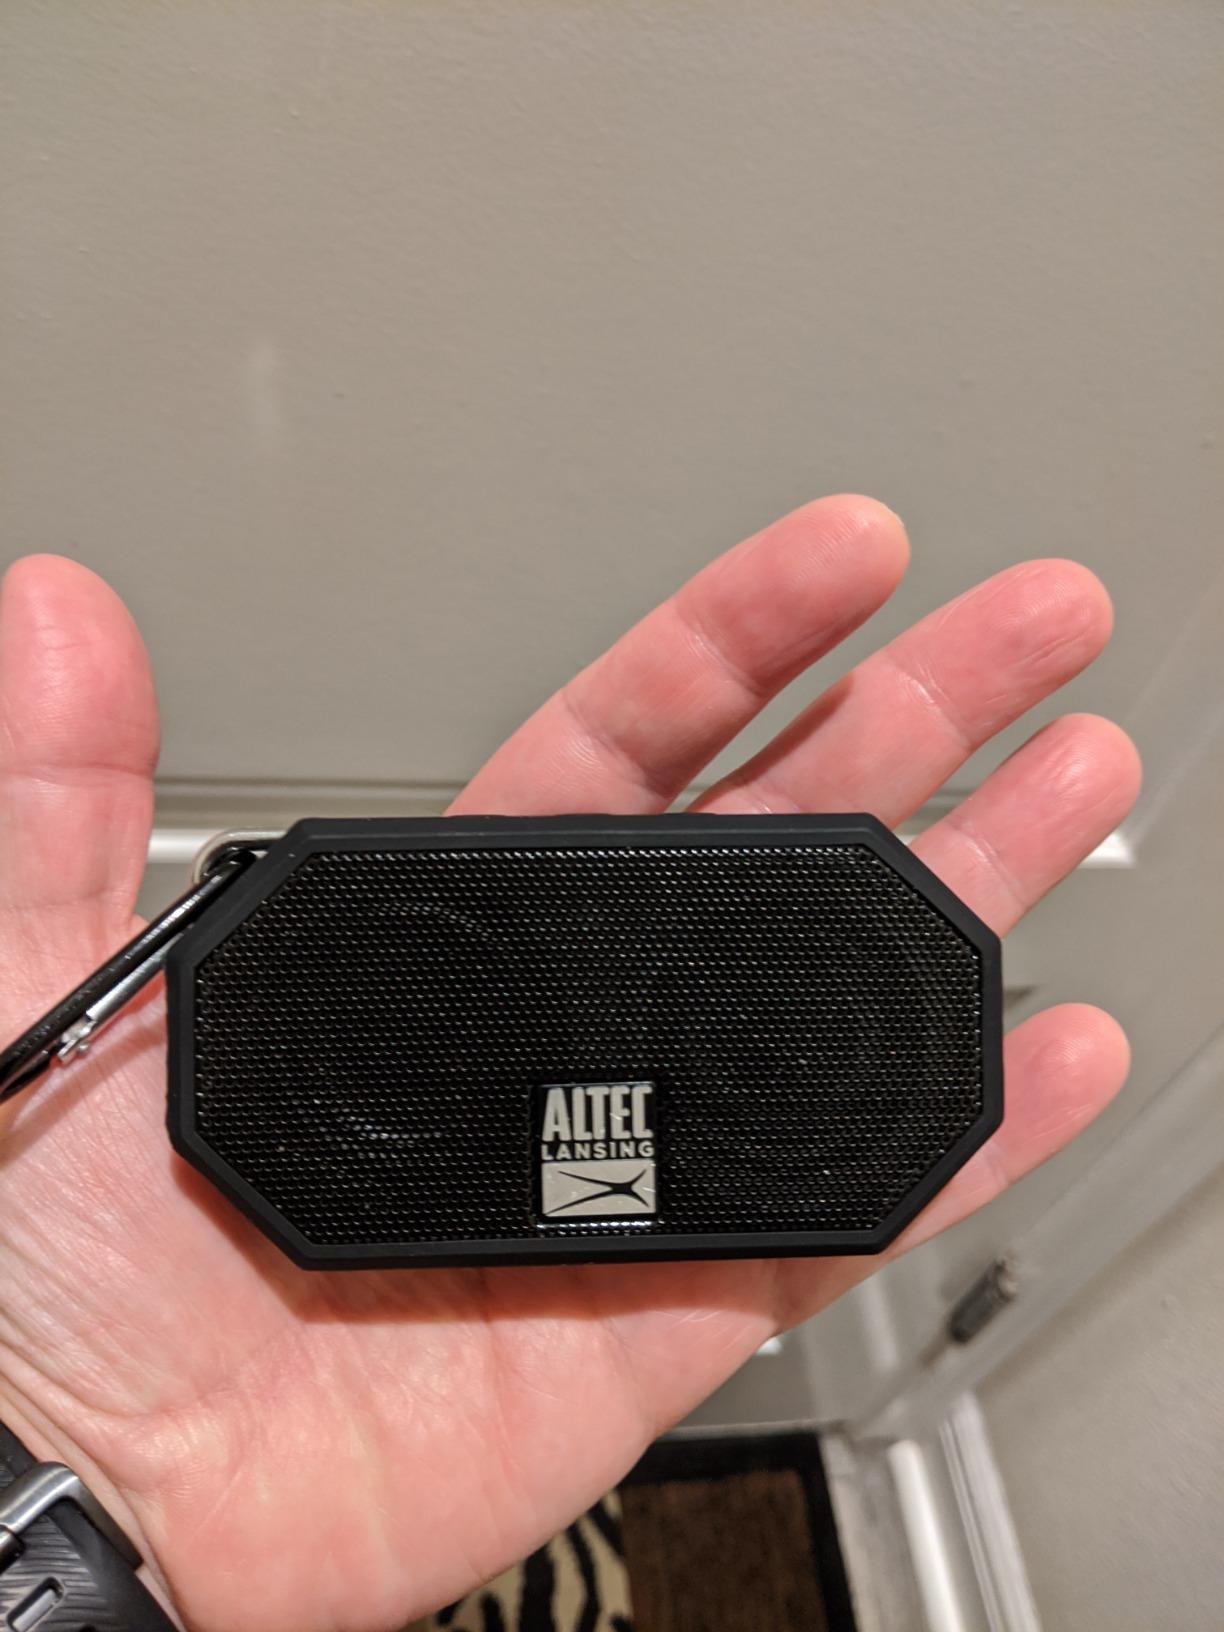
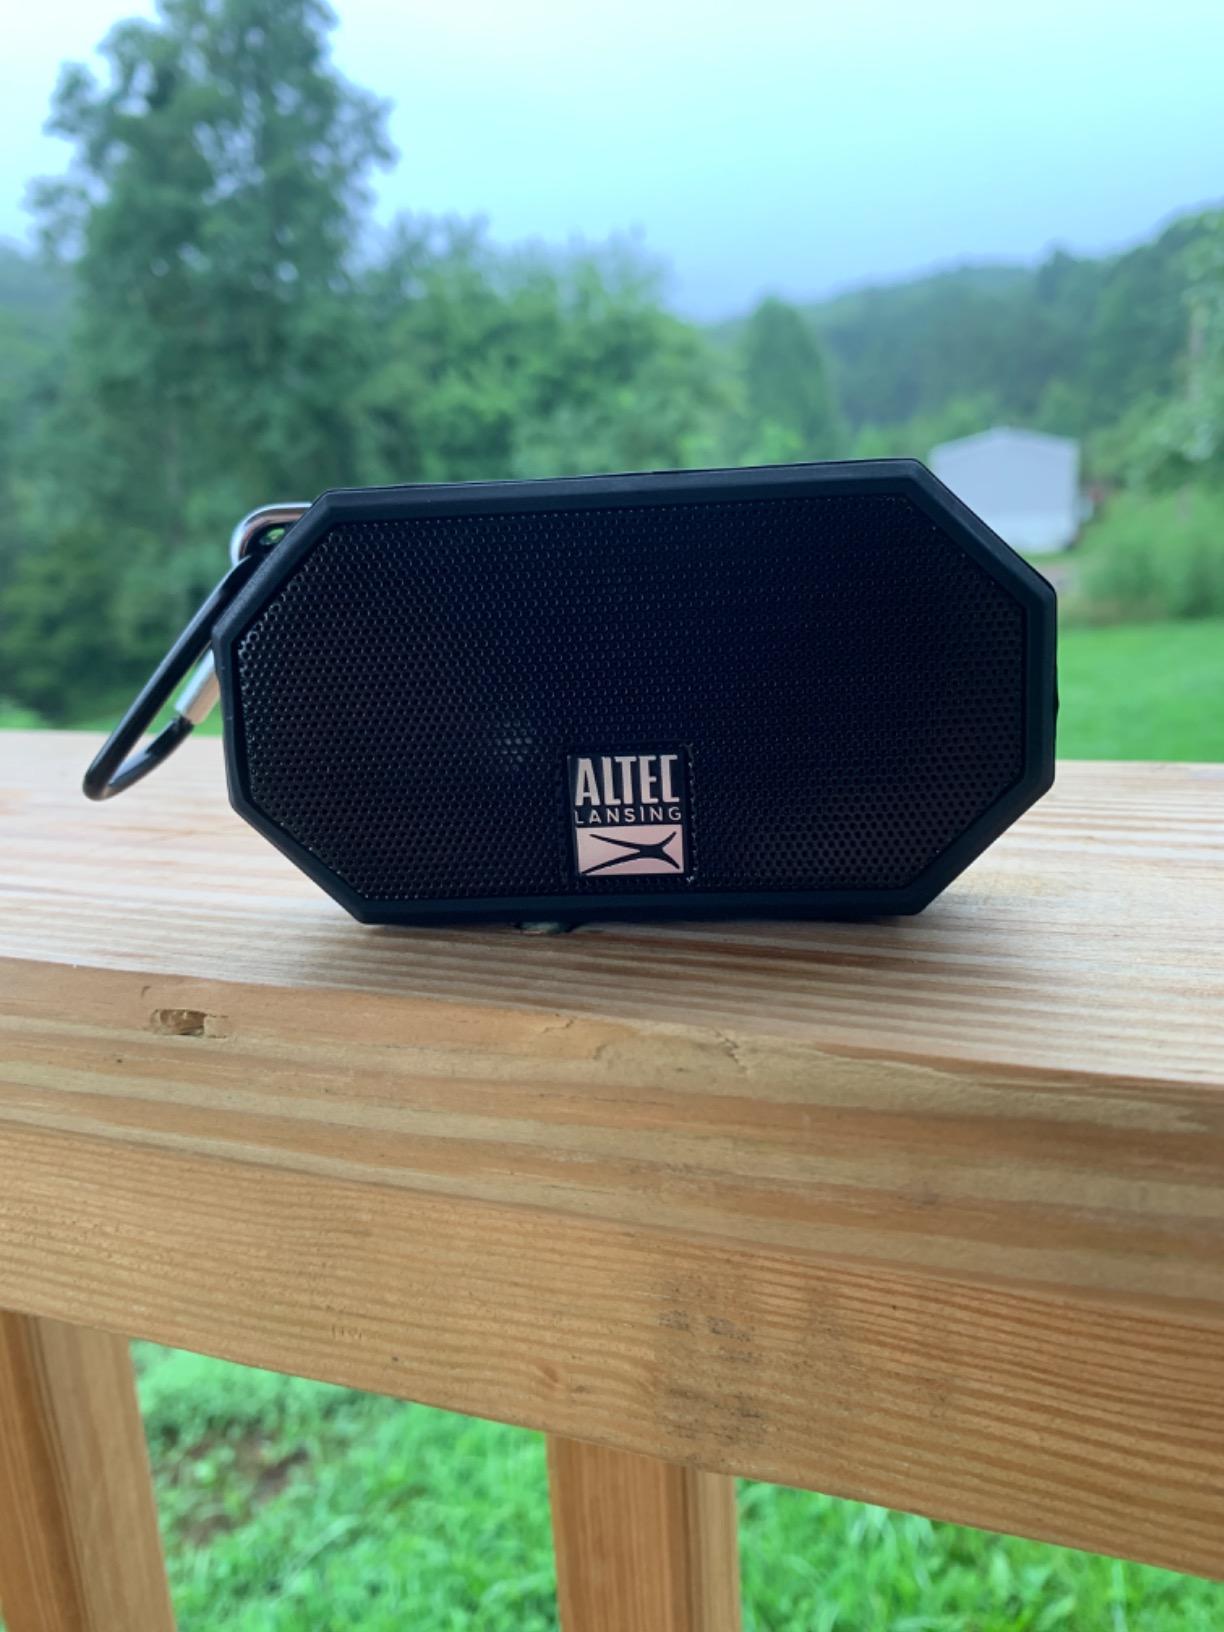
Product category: speaker
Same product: yes